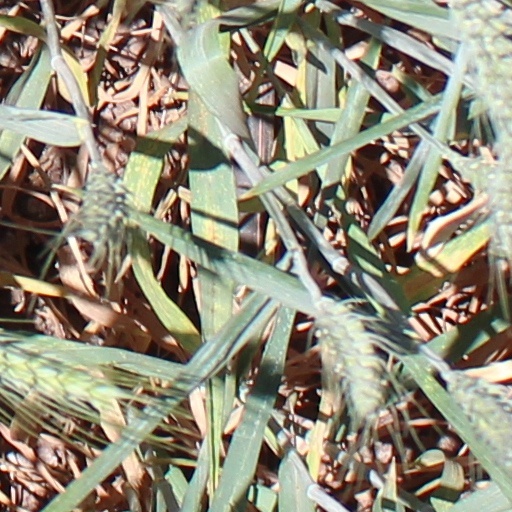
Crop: wheat